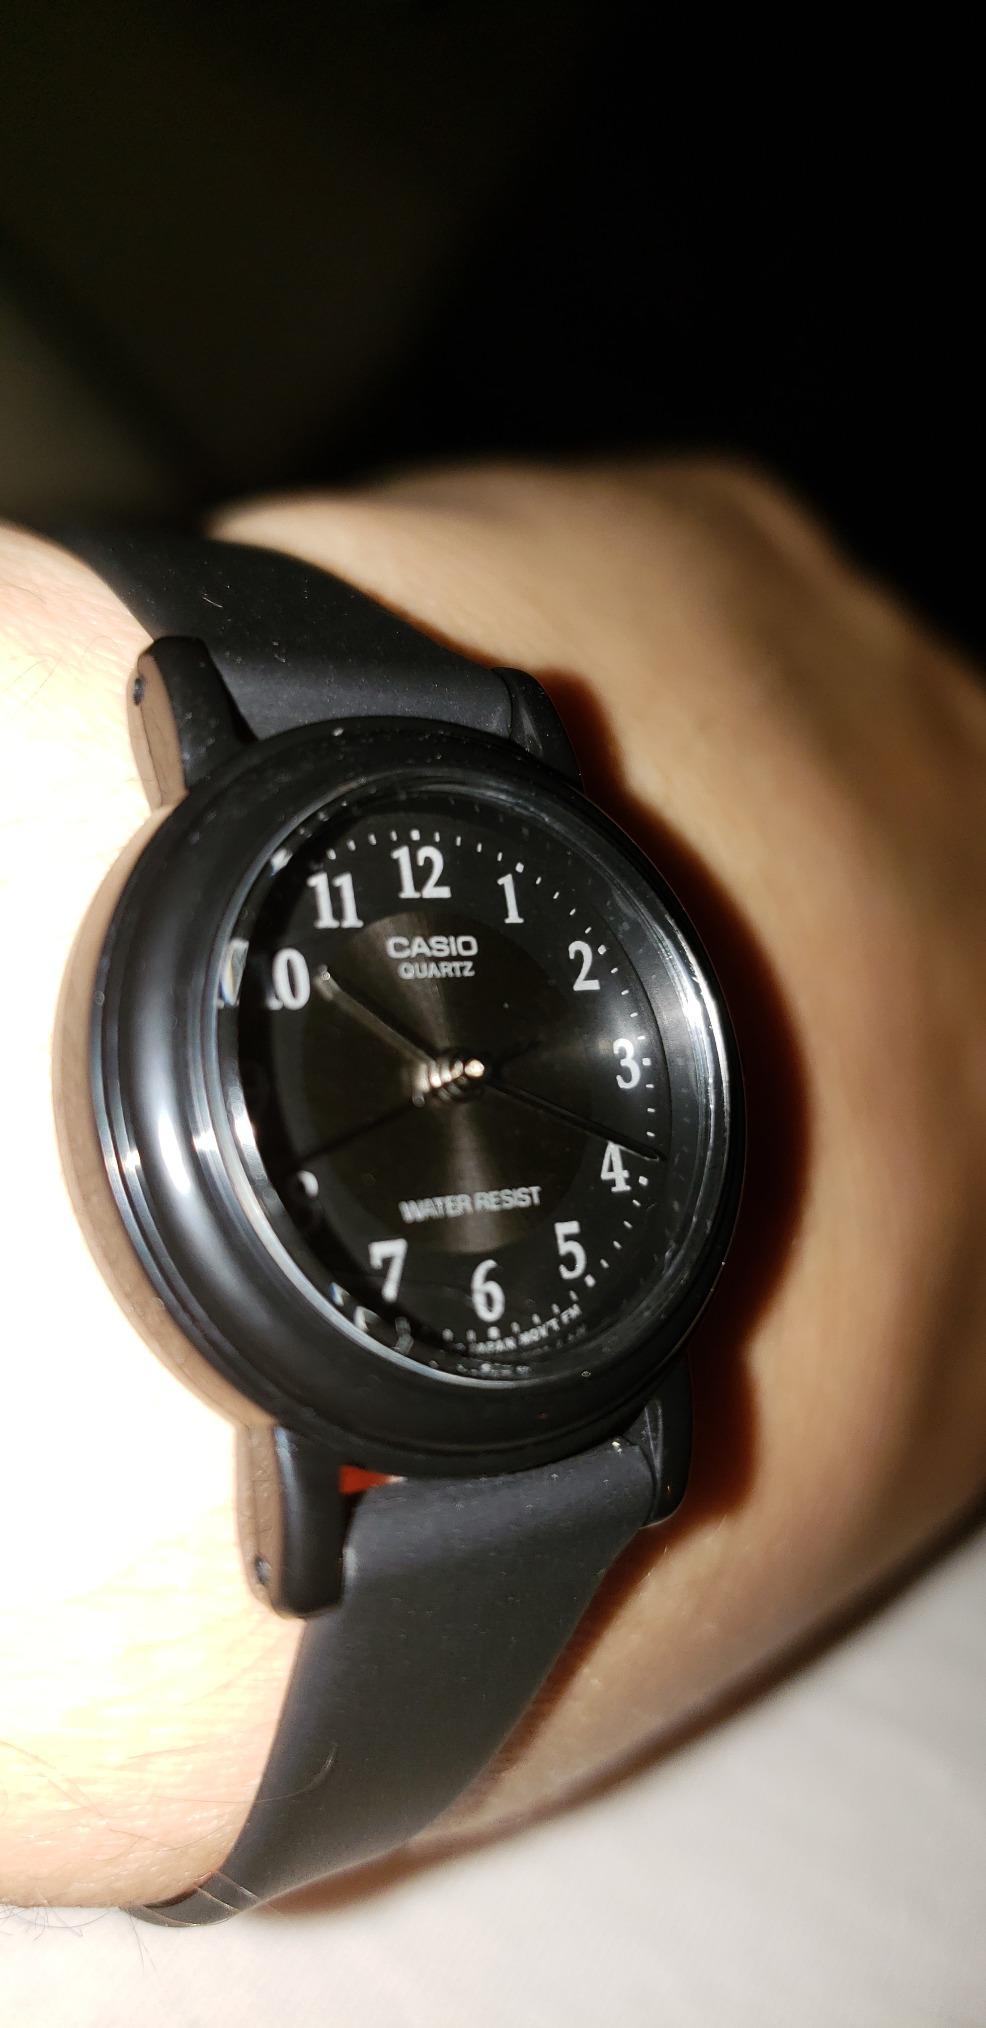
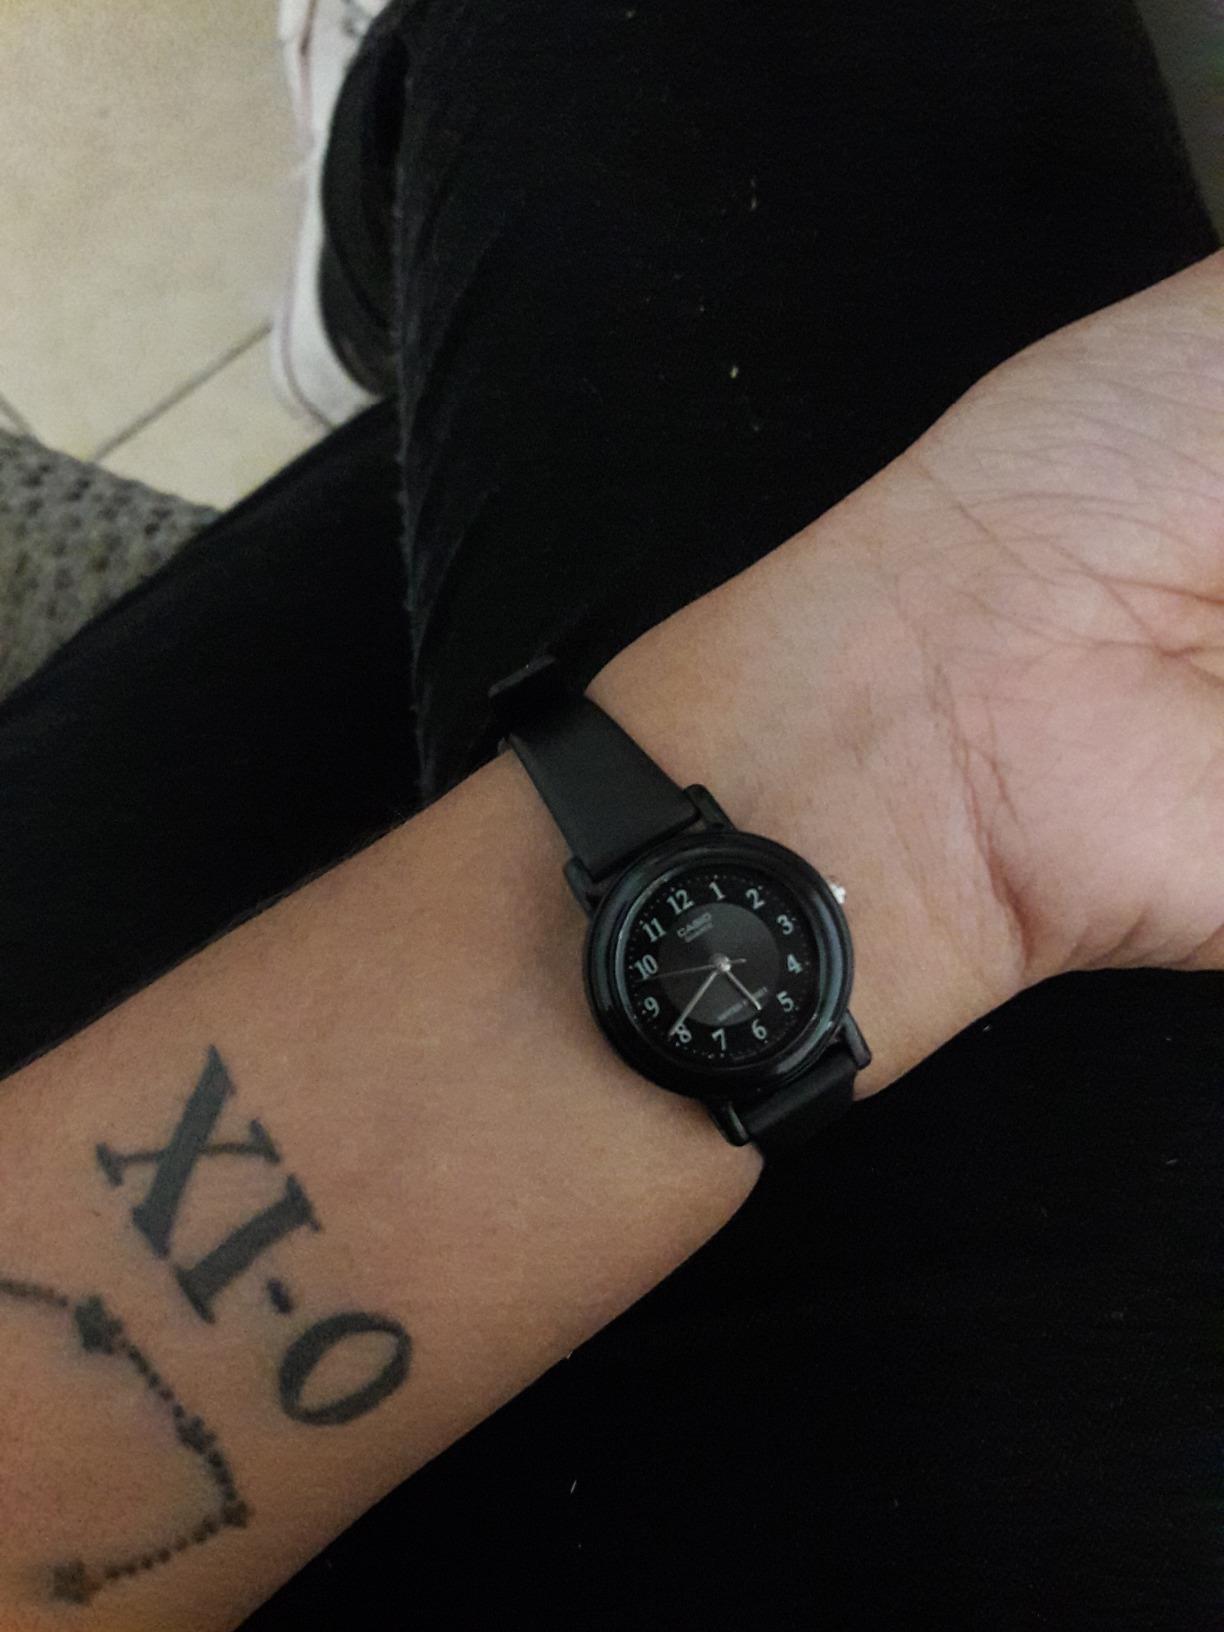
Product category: accessories_watch
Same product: yes